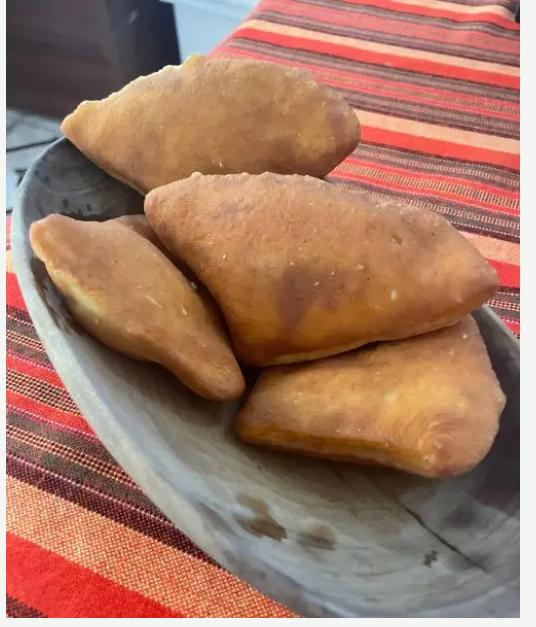
Kwa uswahilini yanaitwa mahamri, wengine mnaita maandazi. Inapikwa kutokana na unga na nazi iliyokamuliwa kutoka tui, ikaekelewa chokari,iliki kuleta ladha tamu.